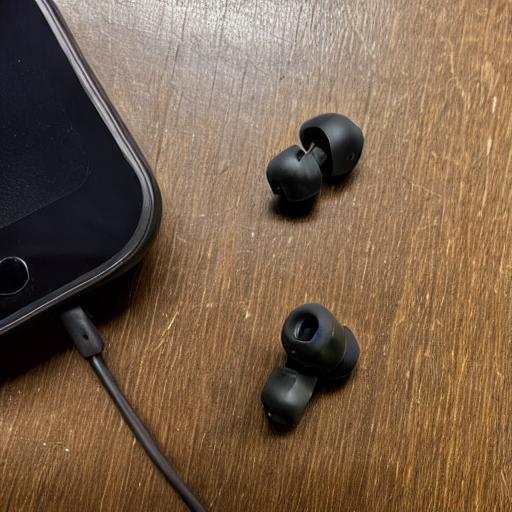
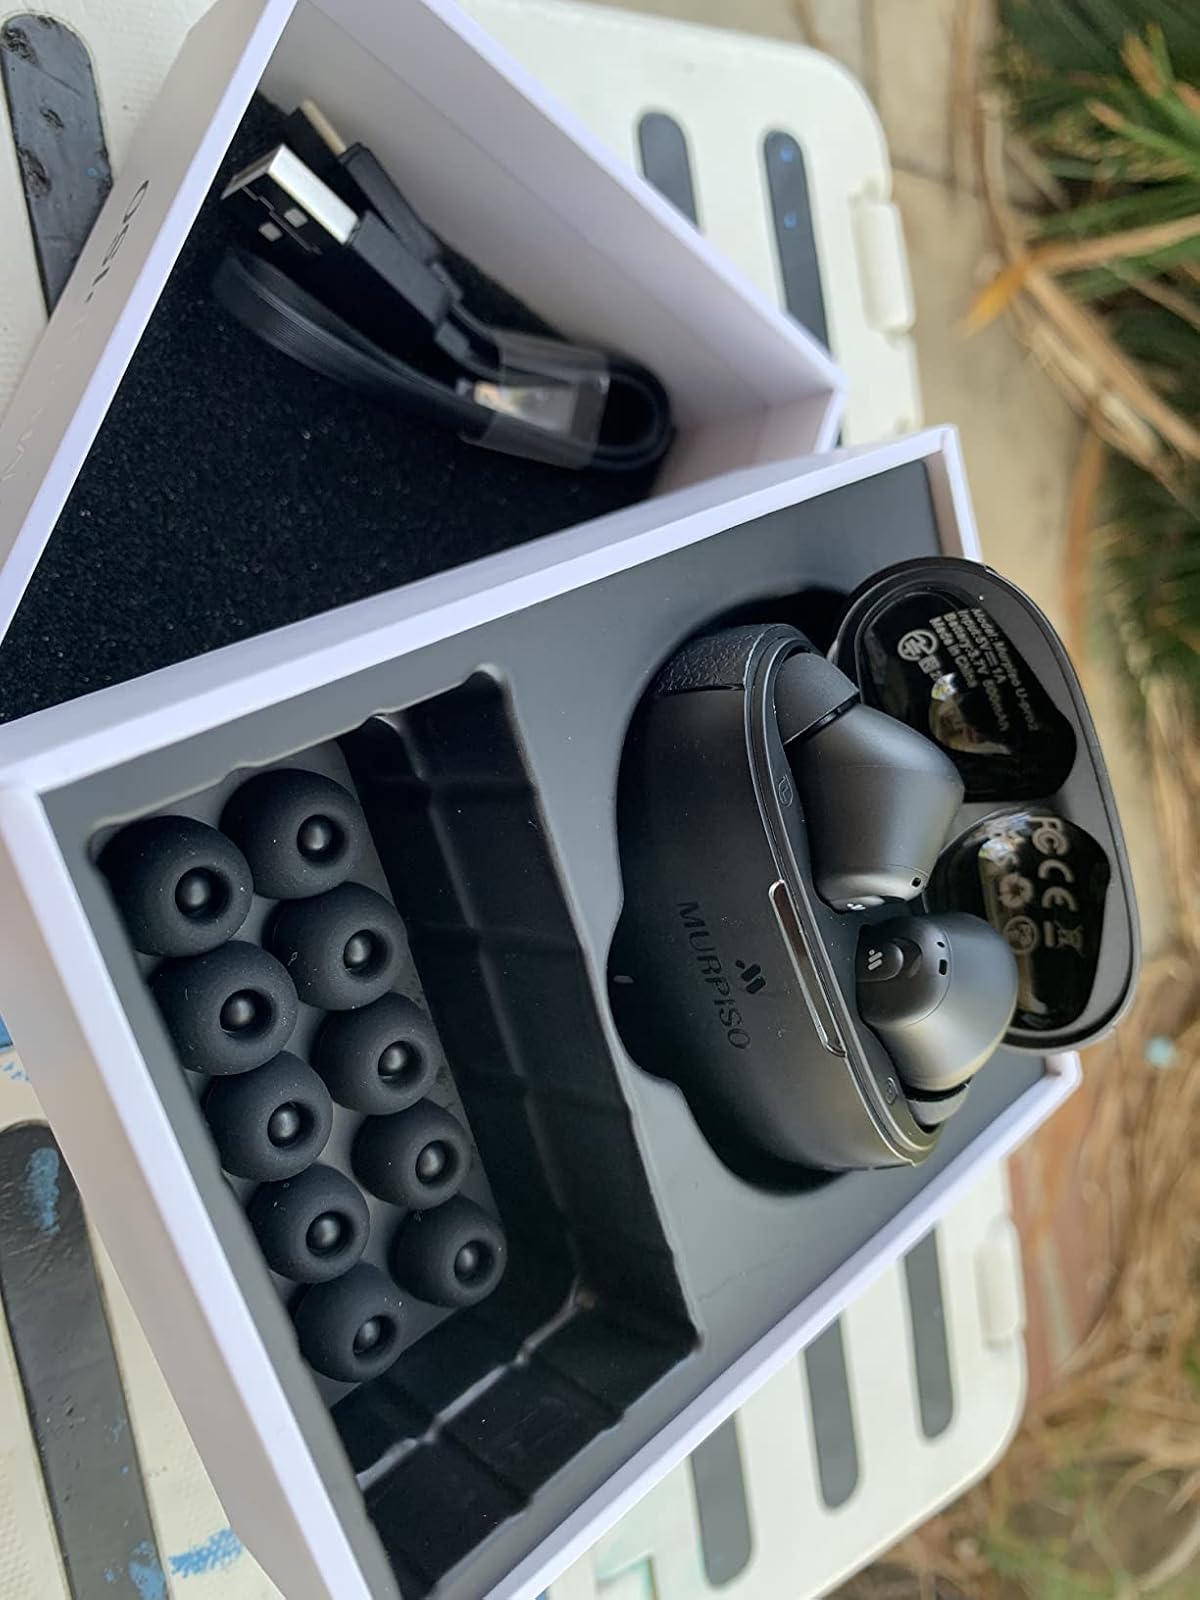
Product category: earbuds
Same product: no